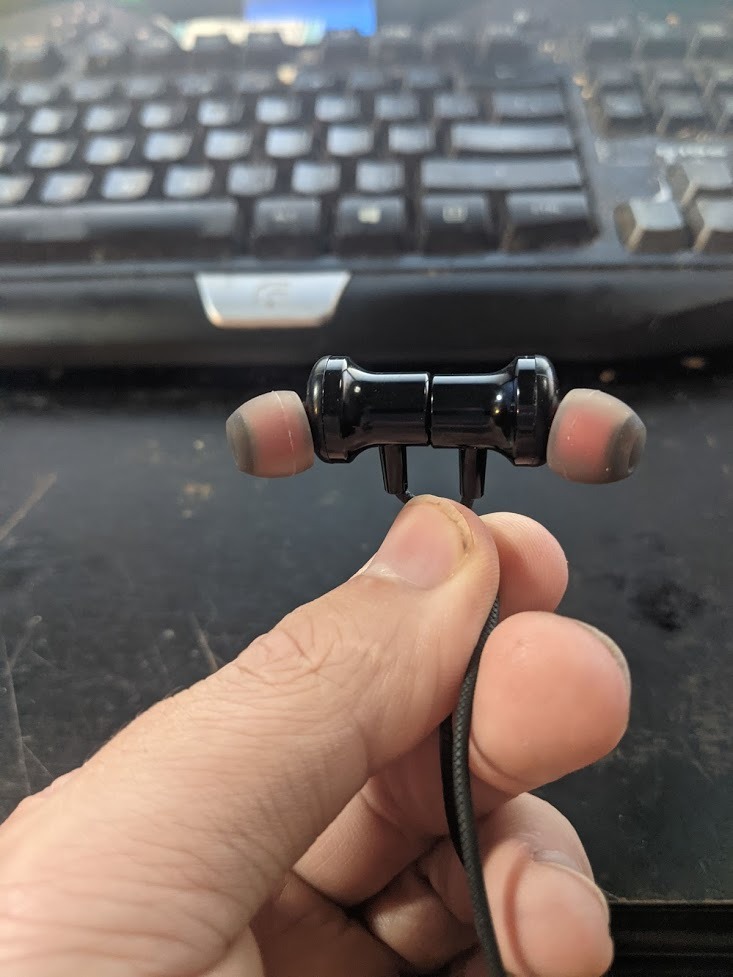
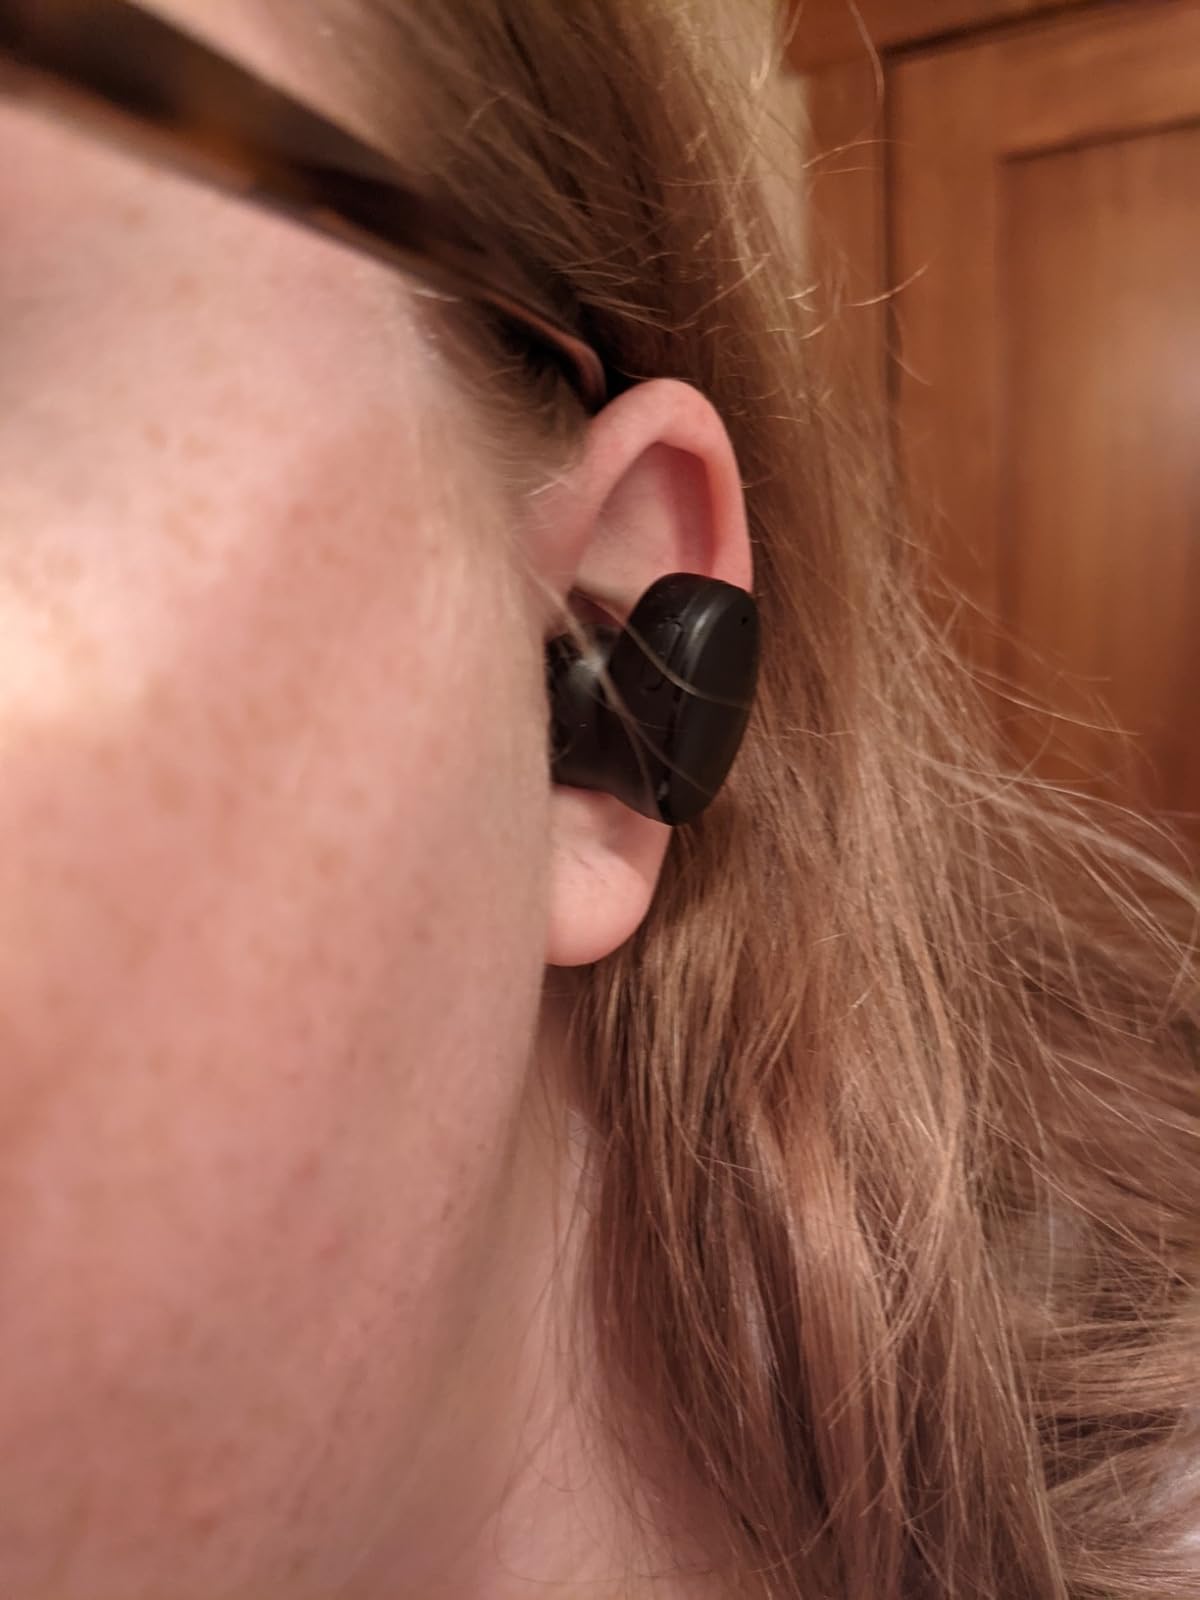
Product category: earbuds
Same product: no